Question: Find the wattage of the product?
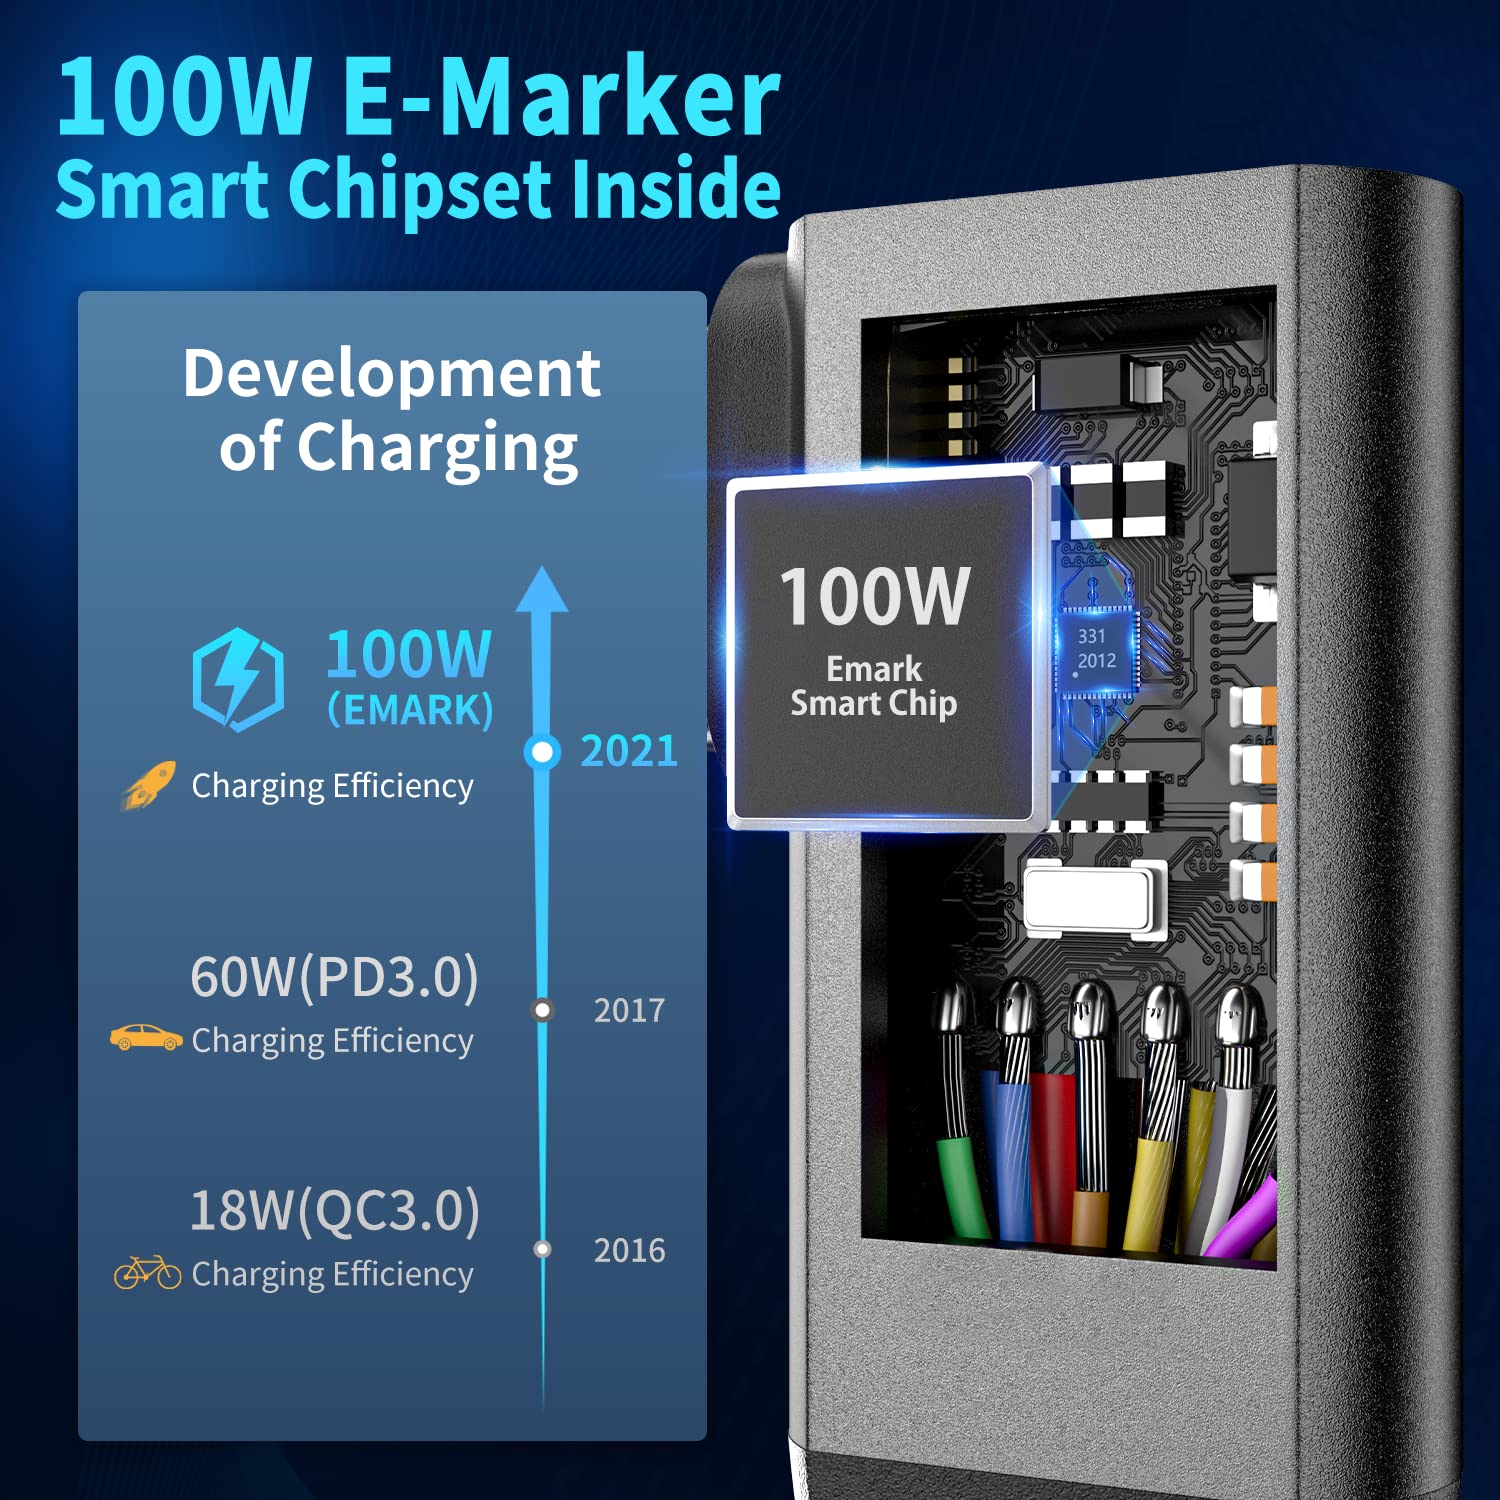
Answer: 60.0 watt